List of Assassin's Creed characters

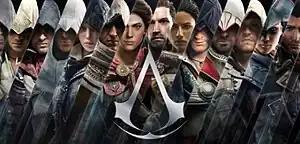
An illustration of most of the protagonists in the "Assassin's Creed" series. From left to right: Adéwalé, Ratonhnhaké:ton (Connor), Arno Dorian, Altaïr Ibn-La'Ahad, Evie Frye, Bayek, Kassandra, Alexios, Aya, Jacob Frye, Ezio Auditore, Edward Kenway, Aveline de Grandpré, and Shay Cormac.

The "Assassin's Creed" media franchise, which primarily consists of a series of open-world action-adventure stealth video games published by Ubisoft, features an extensive cast of characters in its historical fiction and science fiction-based narratives. The series also encompasses a wide variety of media outside of video games, including novels, comic books, board games, animated films, a live-action film, and an upcoming Netflix television series. The series features original characters intertwined with real-world historical events and figures, and is centered on a fictional millennia-old struggle for peace between the Assassin Brotherhood, inspired by the real-life Order of Assassins, who fight for peace and free will and embody the concept of chaos; and the Templar Order, inspired by the real-life Knights Templar, who desire peace through control over all of humanity, and embody the concept of order. A convention established by the first game involves the player experiencing the lives of these characters as part of a simulation played by a protagonist from the modern day, using technology known as the Animus developed by Abstergo Industries, a corporate front of the Templar Order in the modern era.